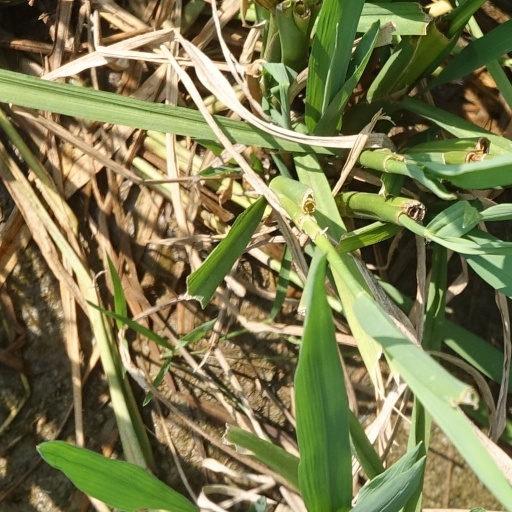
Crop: rice